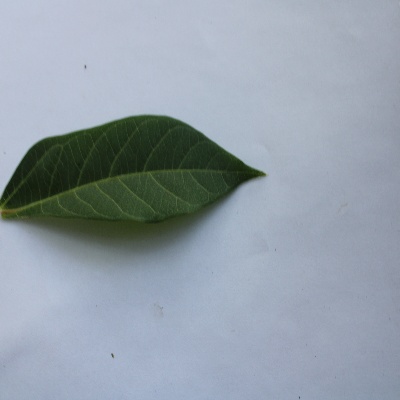
Crop: Cassava
Condition: healthy